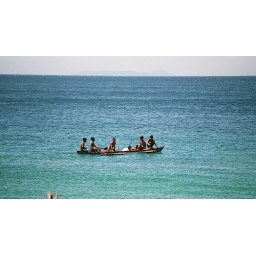
boys in boat WB